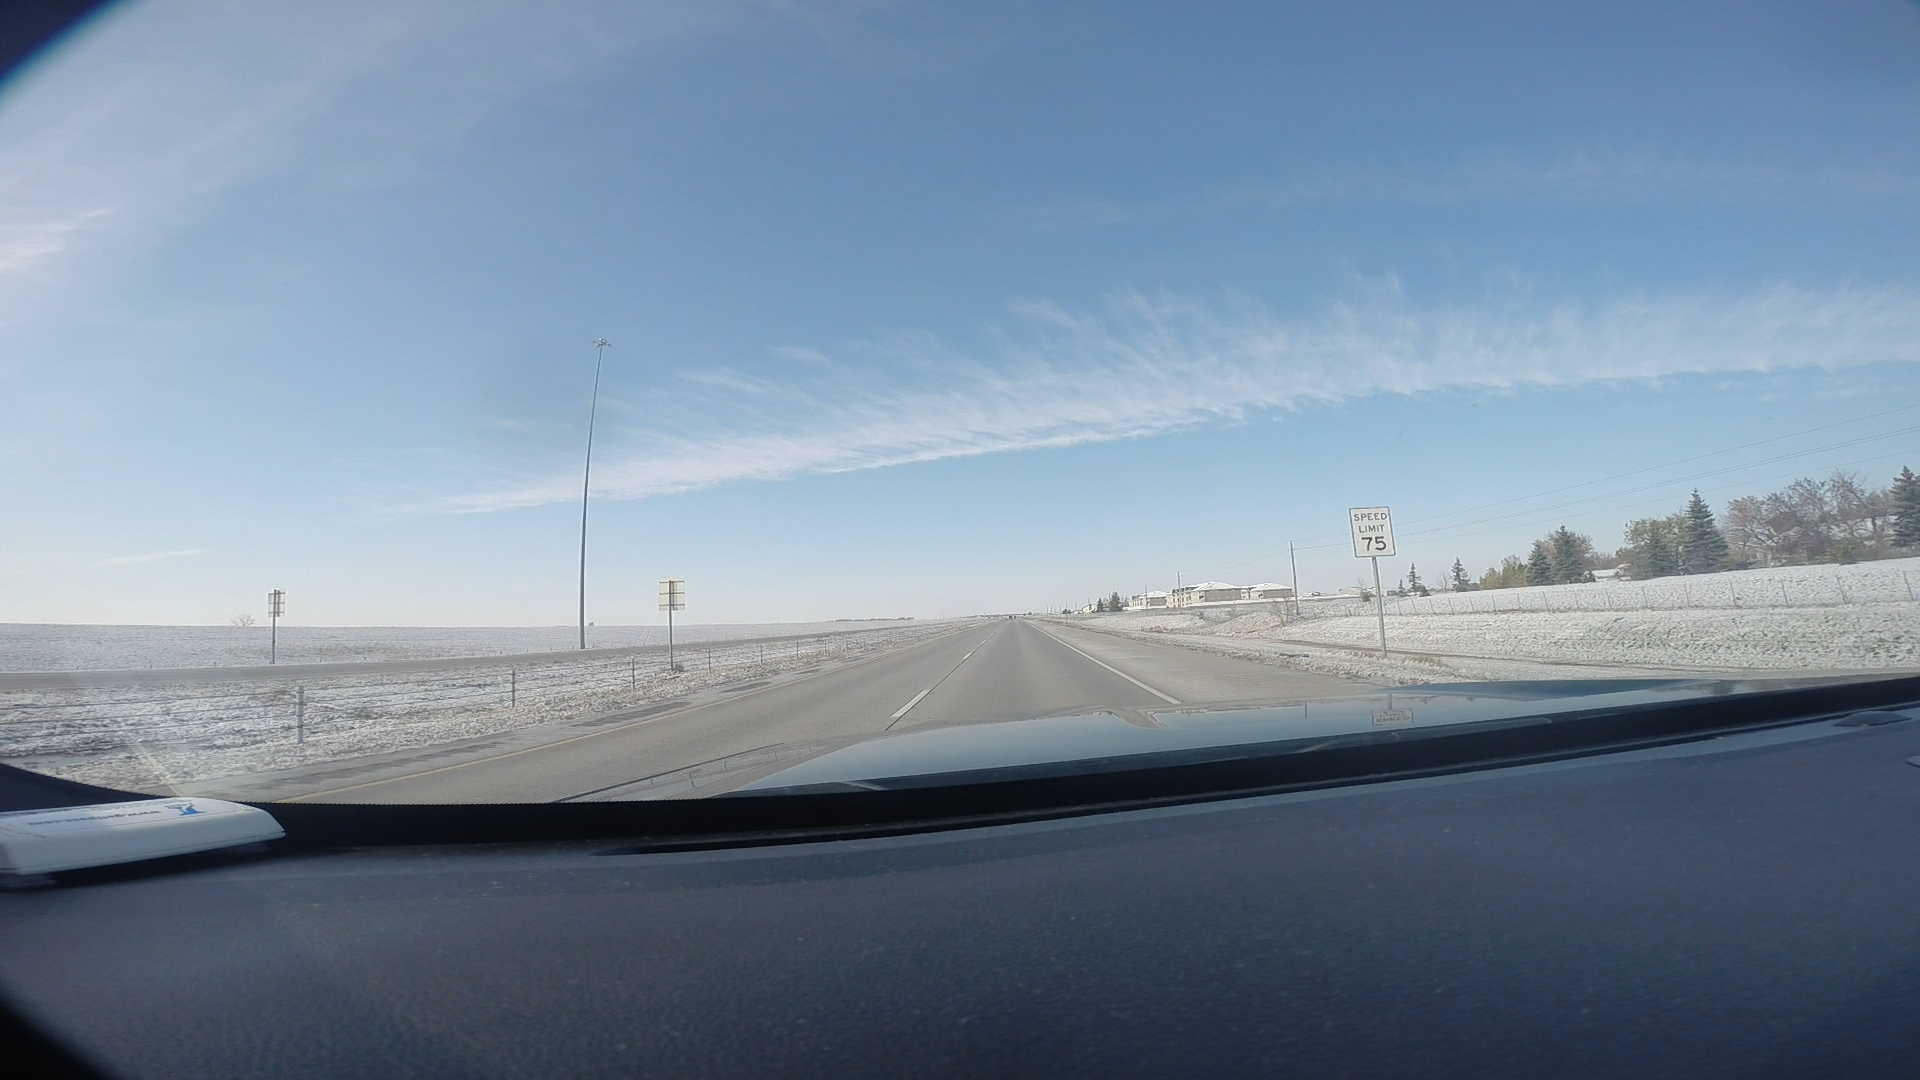
Speed limit sign label: mph75